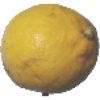
Label: lemon